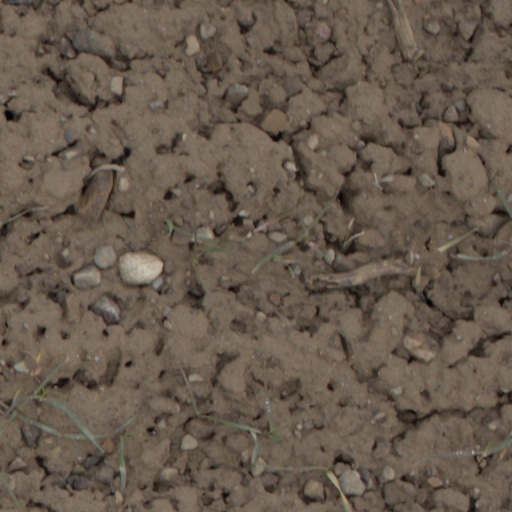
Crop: wheat